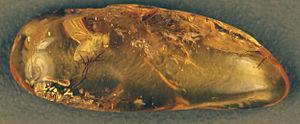
Iantarny, est une localité de la région de l'Oblast de Kaliningrad dans la péninsule de Sambie à 40 kilomètres de Kaliningrad. Sa population est de 5 455 habitants en 2002.